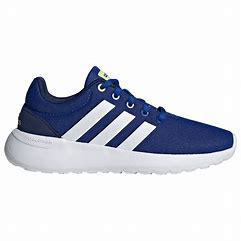
Brand: Adidas
Model: Lite Racer CLN